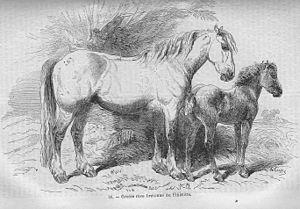
Cheval de grosse race bretonne du Finistère
Le cheval en Bretagne a une nette importance historique, économique et culturelle, depuis son introduction attribuée sans certitude aux Celtes. En Bretagne, le cheval, généralement un bidet breton, est essentiellement employé comme animal de selle jusqu'au milieu du XIXᵉ siècle. La plupart des éleveurs se spécialisent ensuite dans le cheval de trait et d'attelage avec l'amélioration des routes. Ils s'implantent surtout à l'ouest, en Basse-Bretagne, dans le Trégor et le Léon. Le cheval de trait Breton, animal de travail réputé, s'exporte en très grand nombre au début du XXᵉ siècle, depuis Landivisiau.